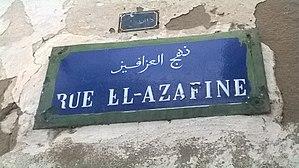
Le souk El Azzafine est l'un des souks de la médina de Tunis où se réunissent les musiciens.